Hafez

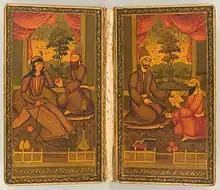
Doublures inside a 19th-century copy of the Divān of Hafez. The front doublure shows Hafez offering his work to a patron.

Hafez was born in Shiraz, Iran and identified as a Sufi Muslim. Few details of his life are known and accounts of his early life rely upon traditional anecdotes. Early "tazkiras" (biographical sketches) mentioning Hafez are generally considered unreliable. At an early age, he memorized the Quran. He was given the title of "Hafez", which he later used as his pen name. The preface of his Divān, in which his early life is discussed, was written by an unknown contemporary whose name may have been Moḥammad Golandām. Two of the most highly regarded modern editions of Hafez's "Divān" are compiled by Allame Mohammad Qazvini and Qāsem Ghani (495 ghazals) and by Parviz Natel-Khanlari (486 ghazals).